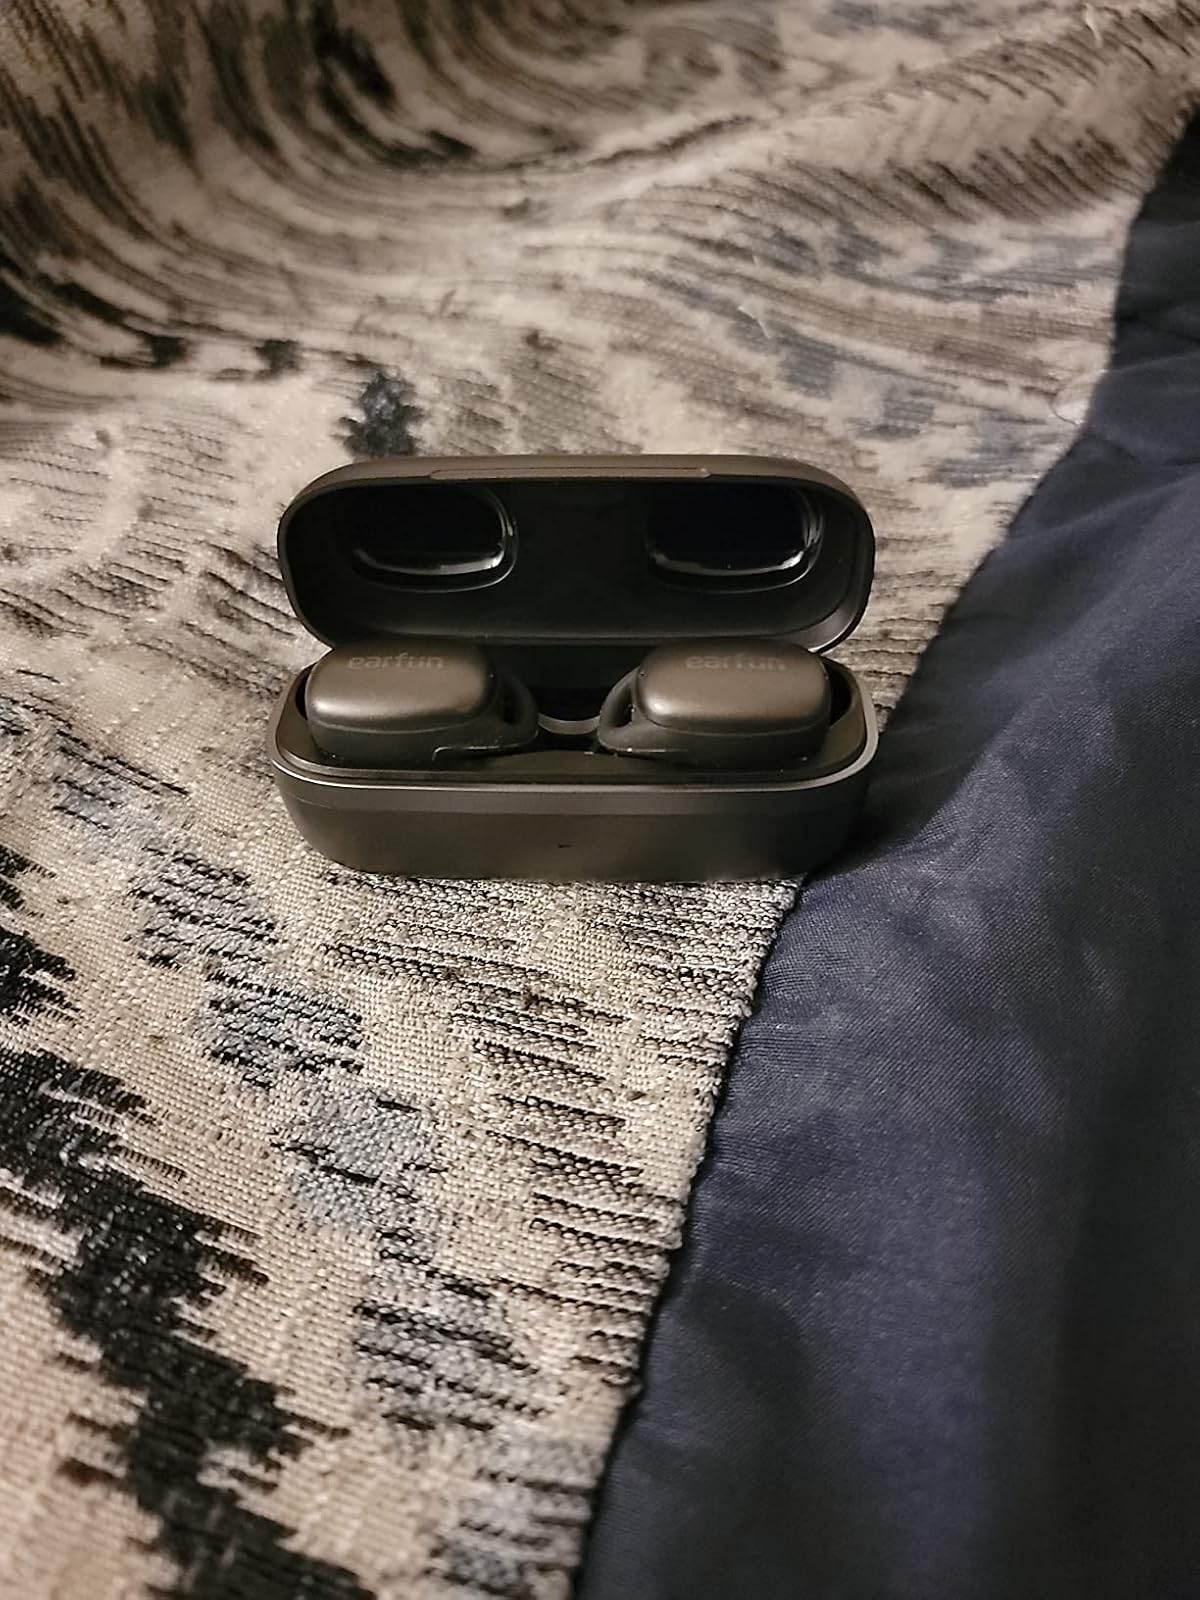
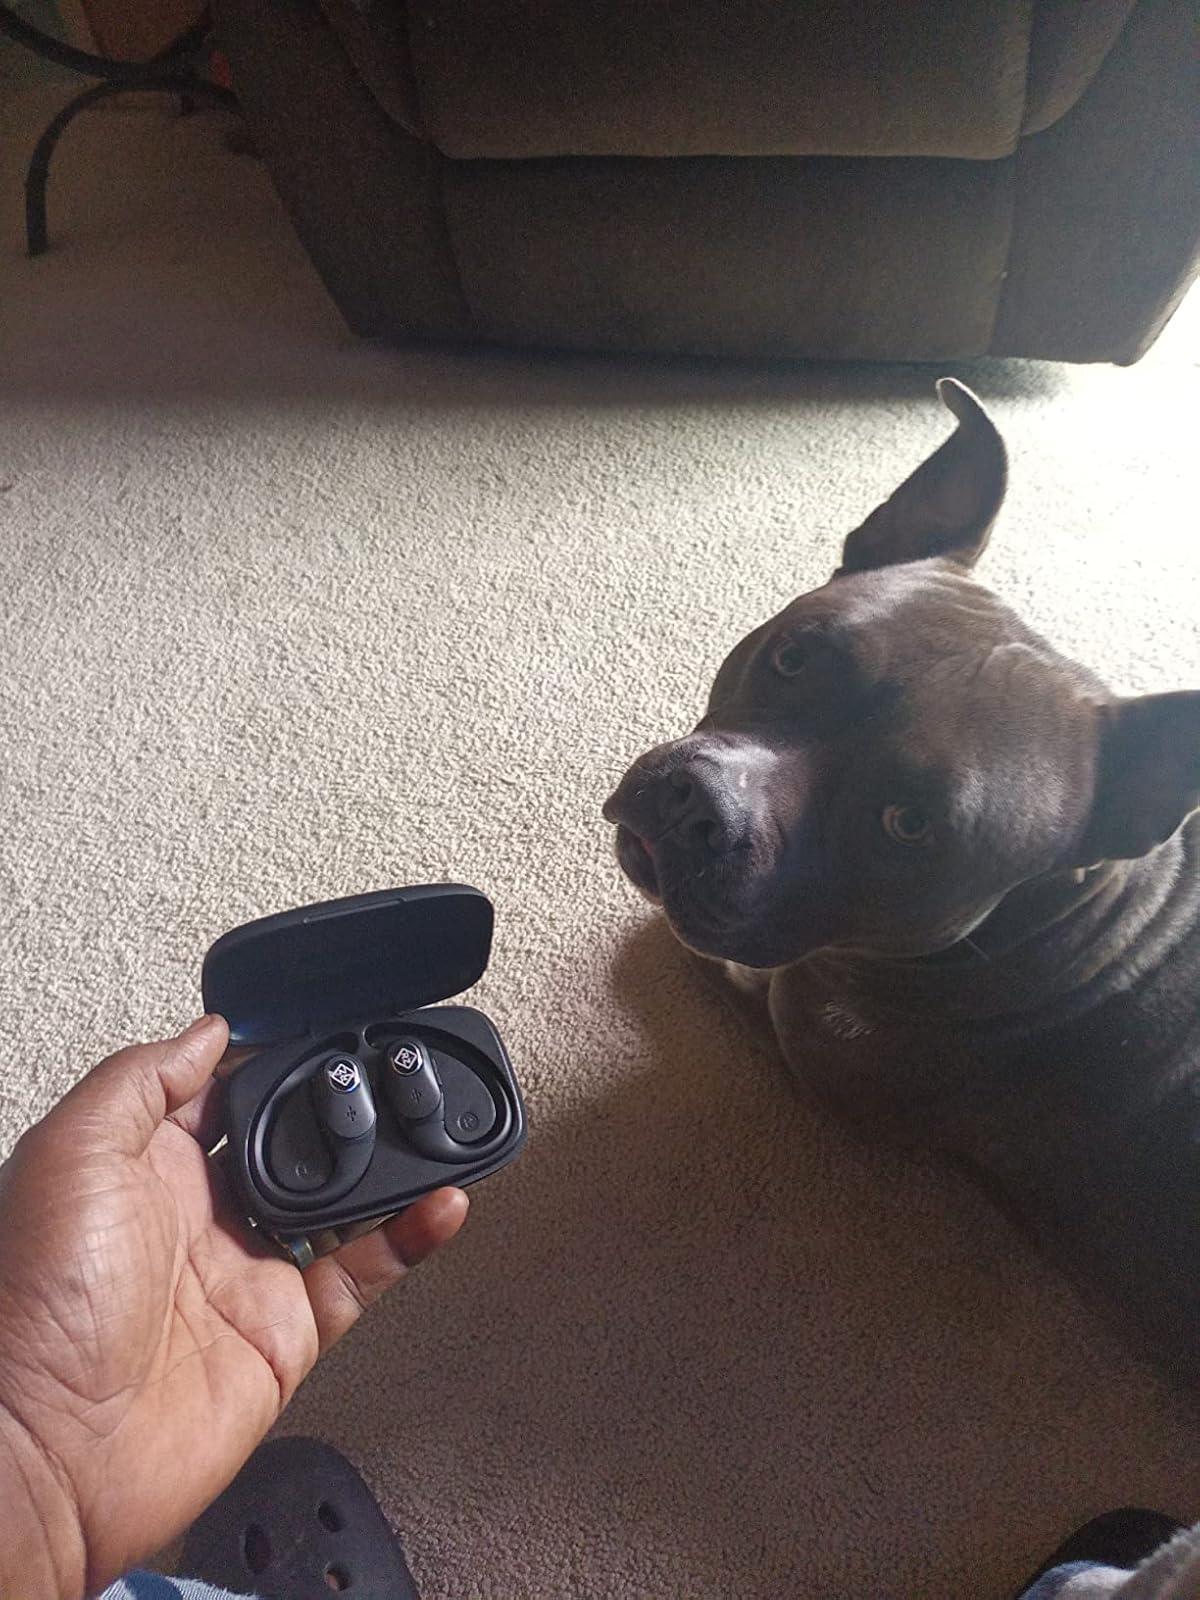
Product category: earbuds
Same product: no